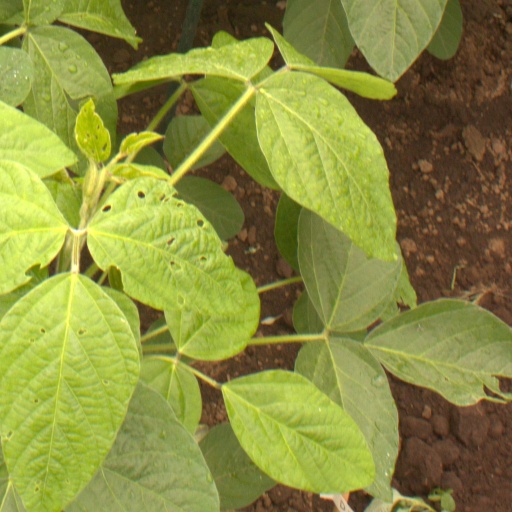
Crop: soybean